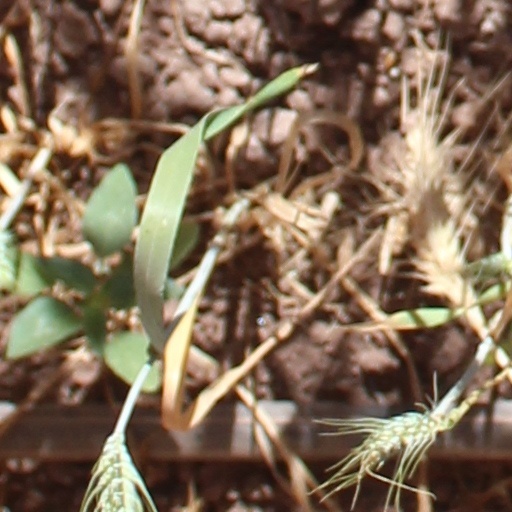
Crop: wheat